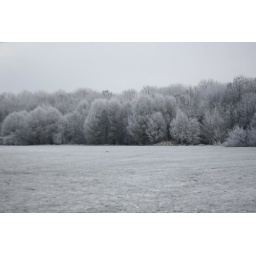
22/12/10. The past few days have seen my home town white over - it's very cold!